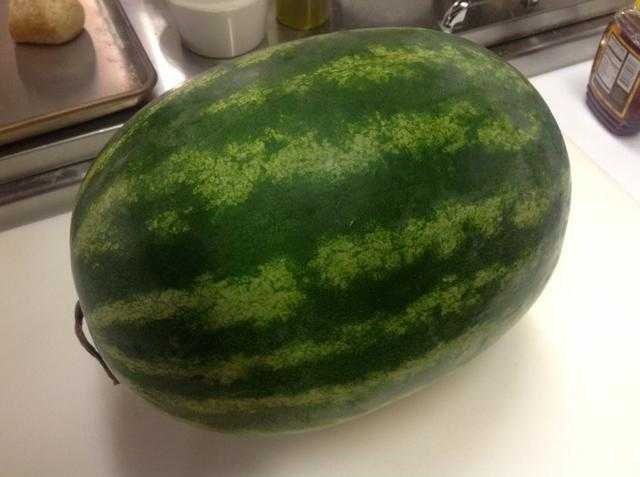
Label: Watermelon